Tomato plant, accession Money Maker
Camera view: tilt-top (135 deg); turntable rotation: 60 degrees
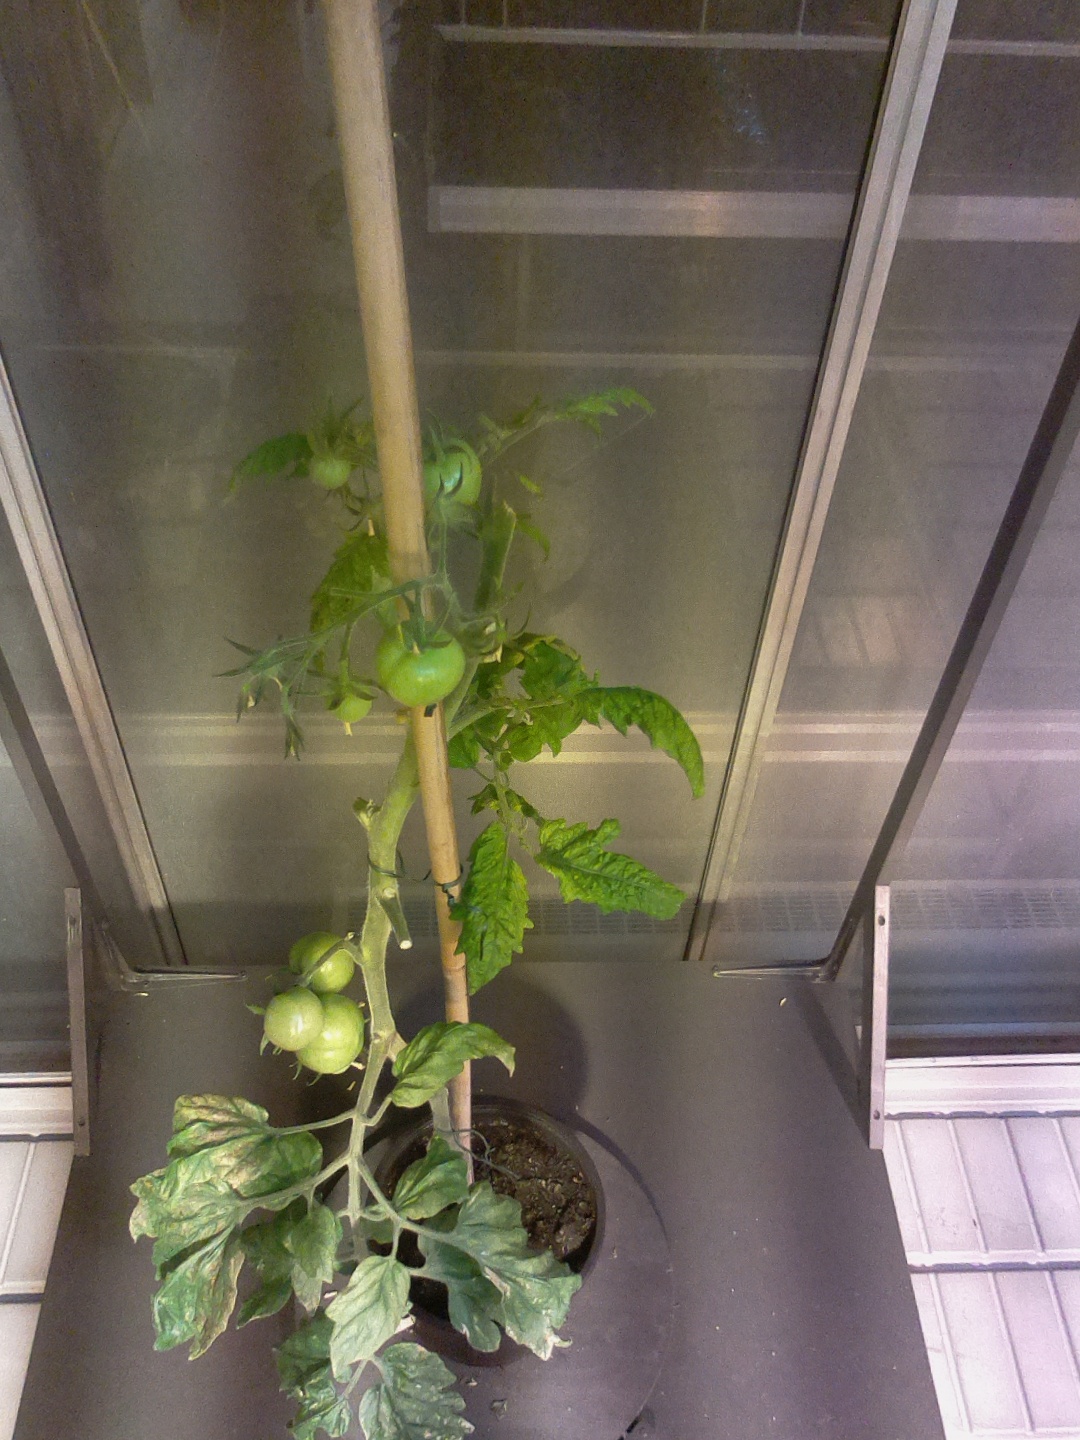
BBCH growth stage 78: 80% -90% of final fruit size